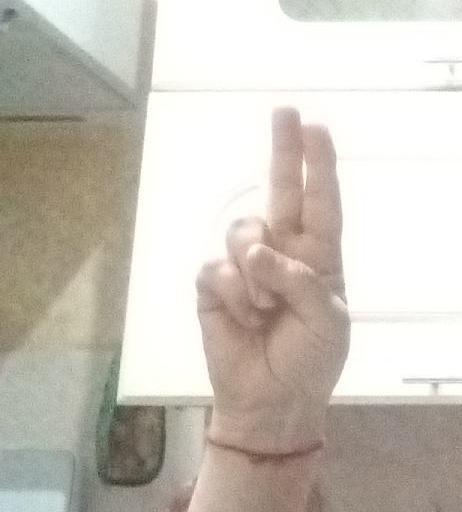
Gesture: two_up